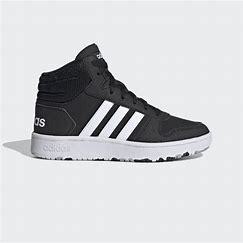
Brand: Adidas
Model: Hoops 2